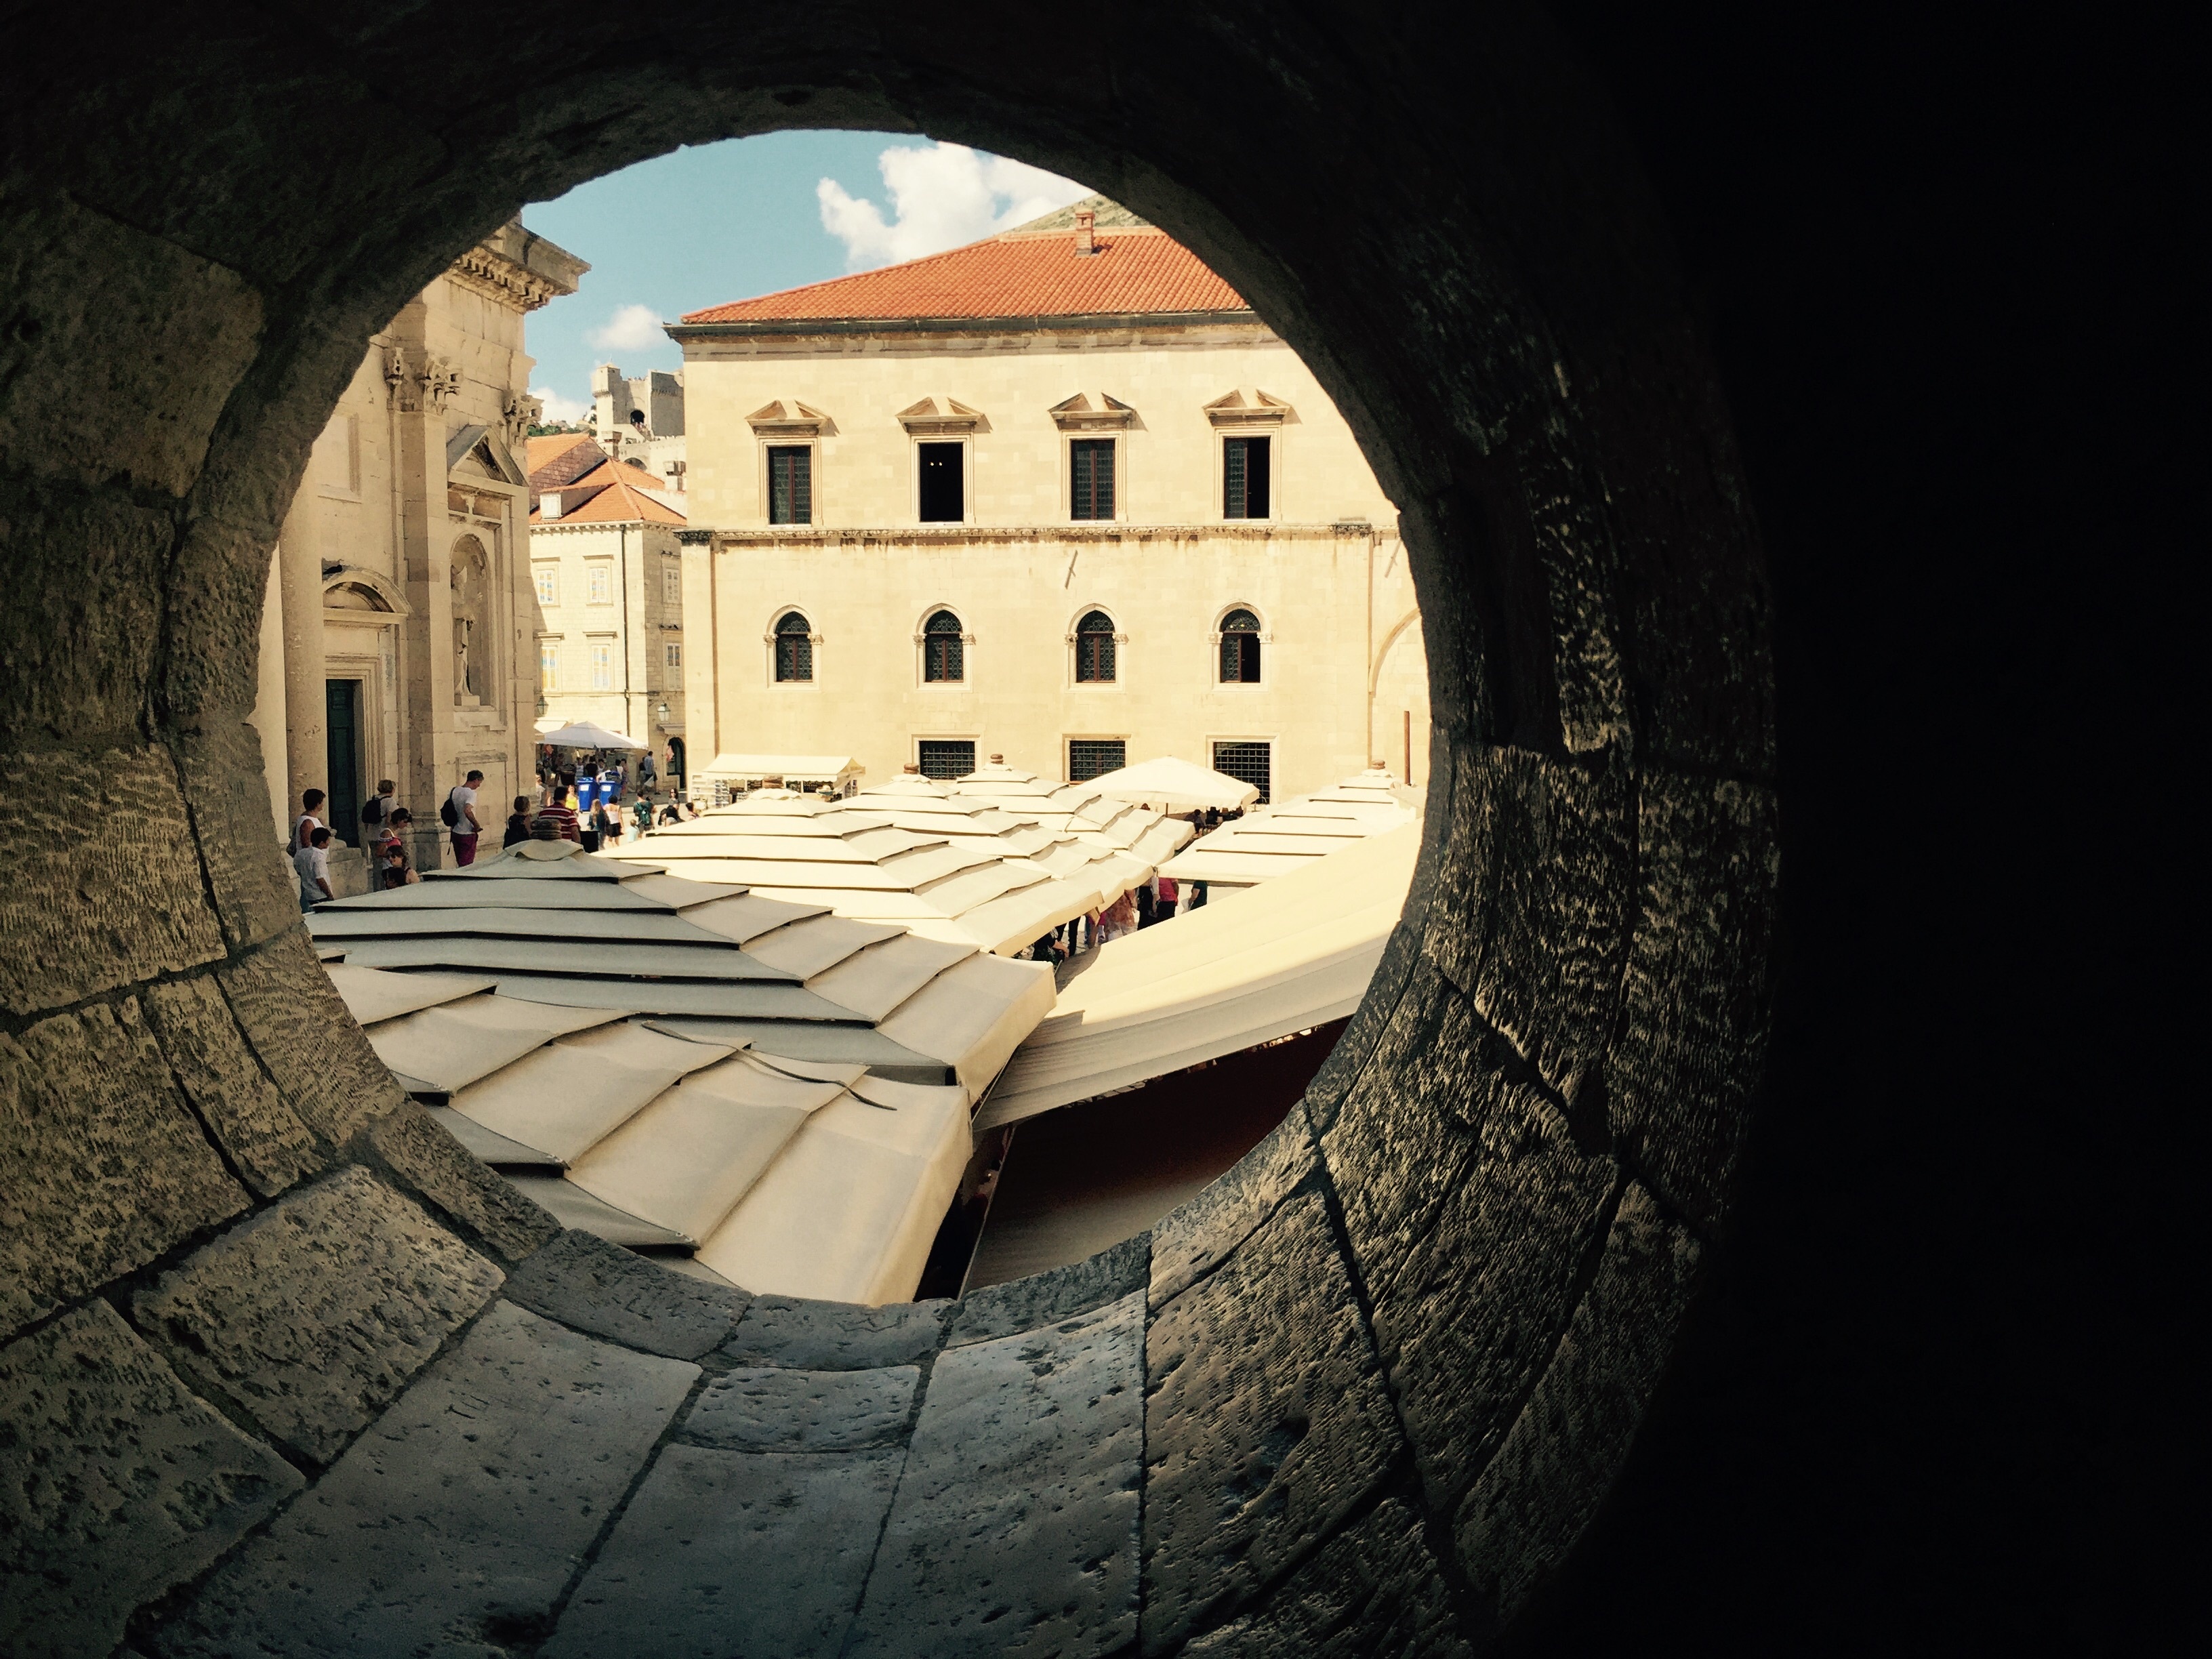
light, architecture, white, night, photography, town, building, city, arch, reflection, scenic, color, scenery, shadow, holiday, darkness, black, photograph, image, shape, fisheye lens